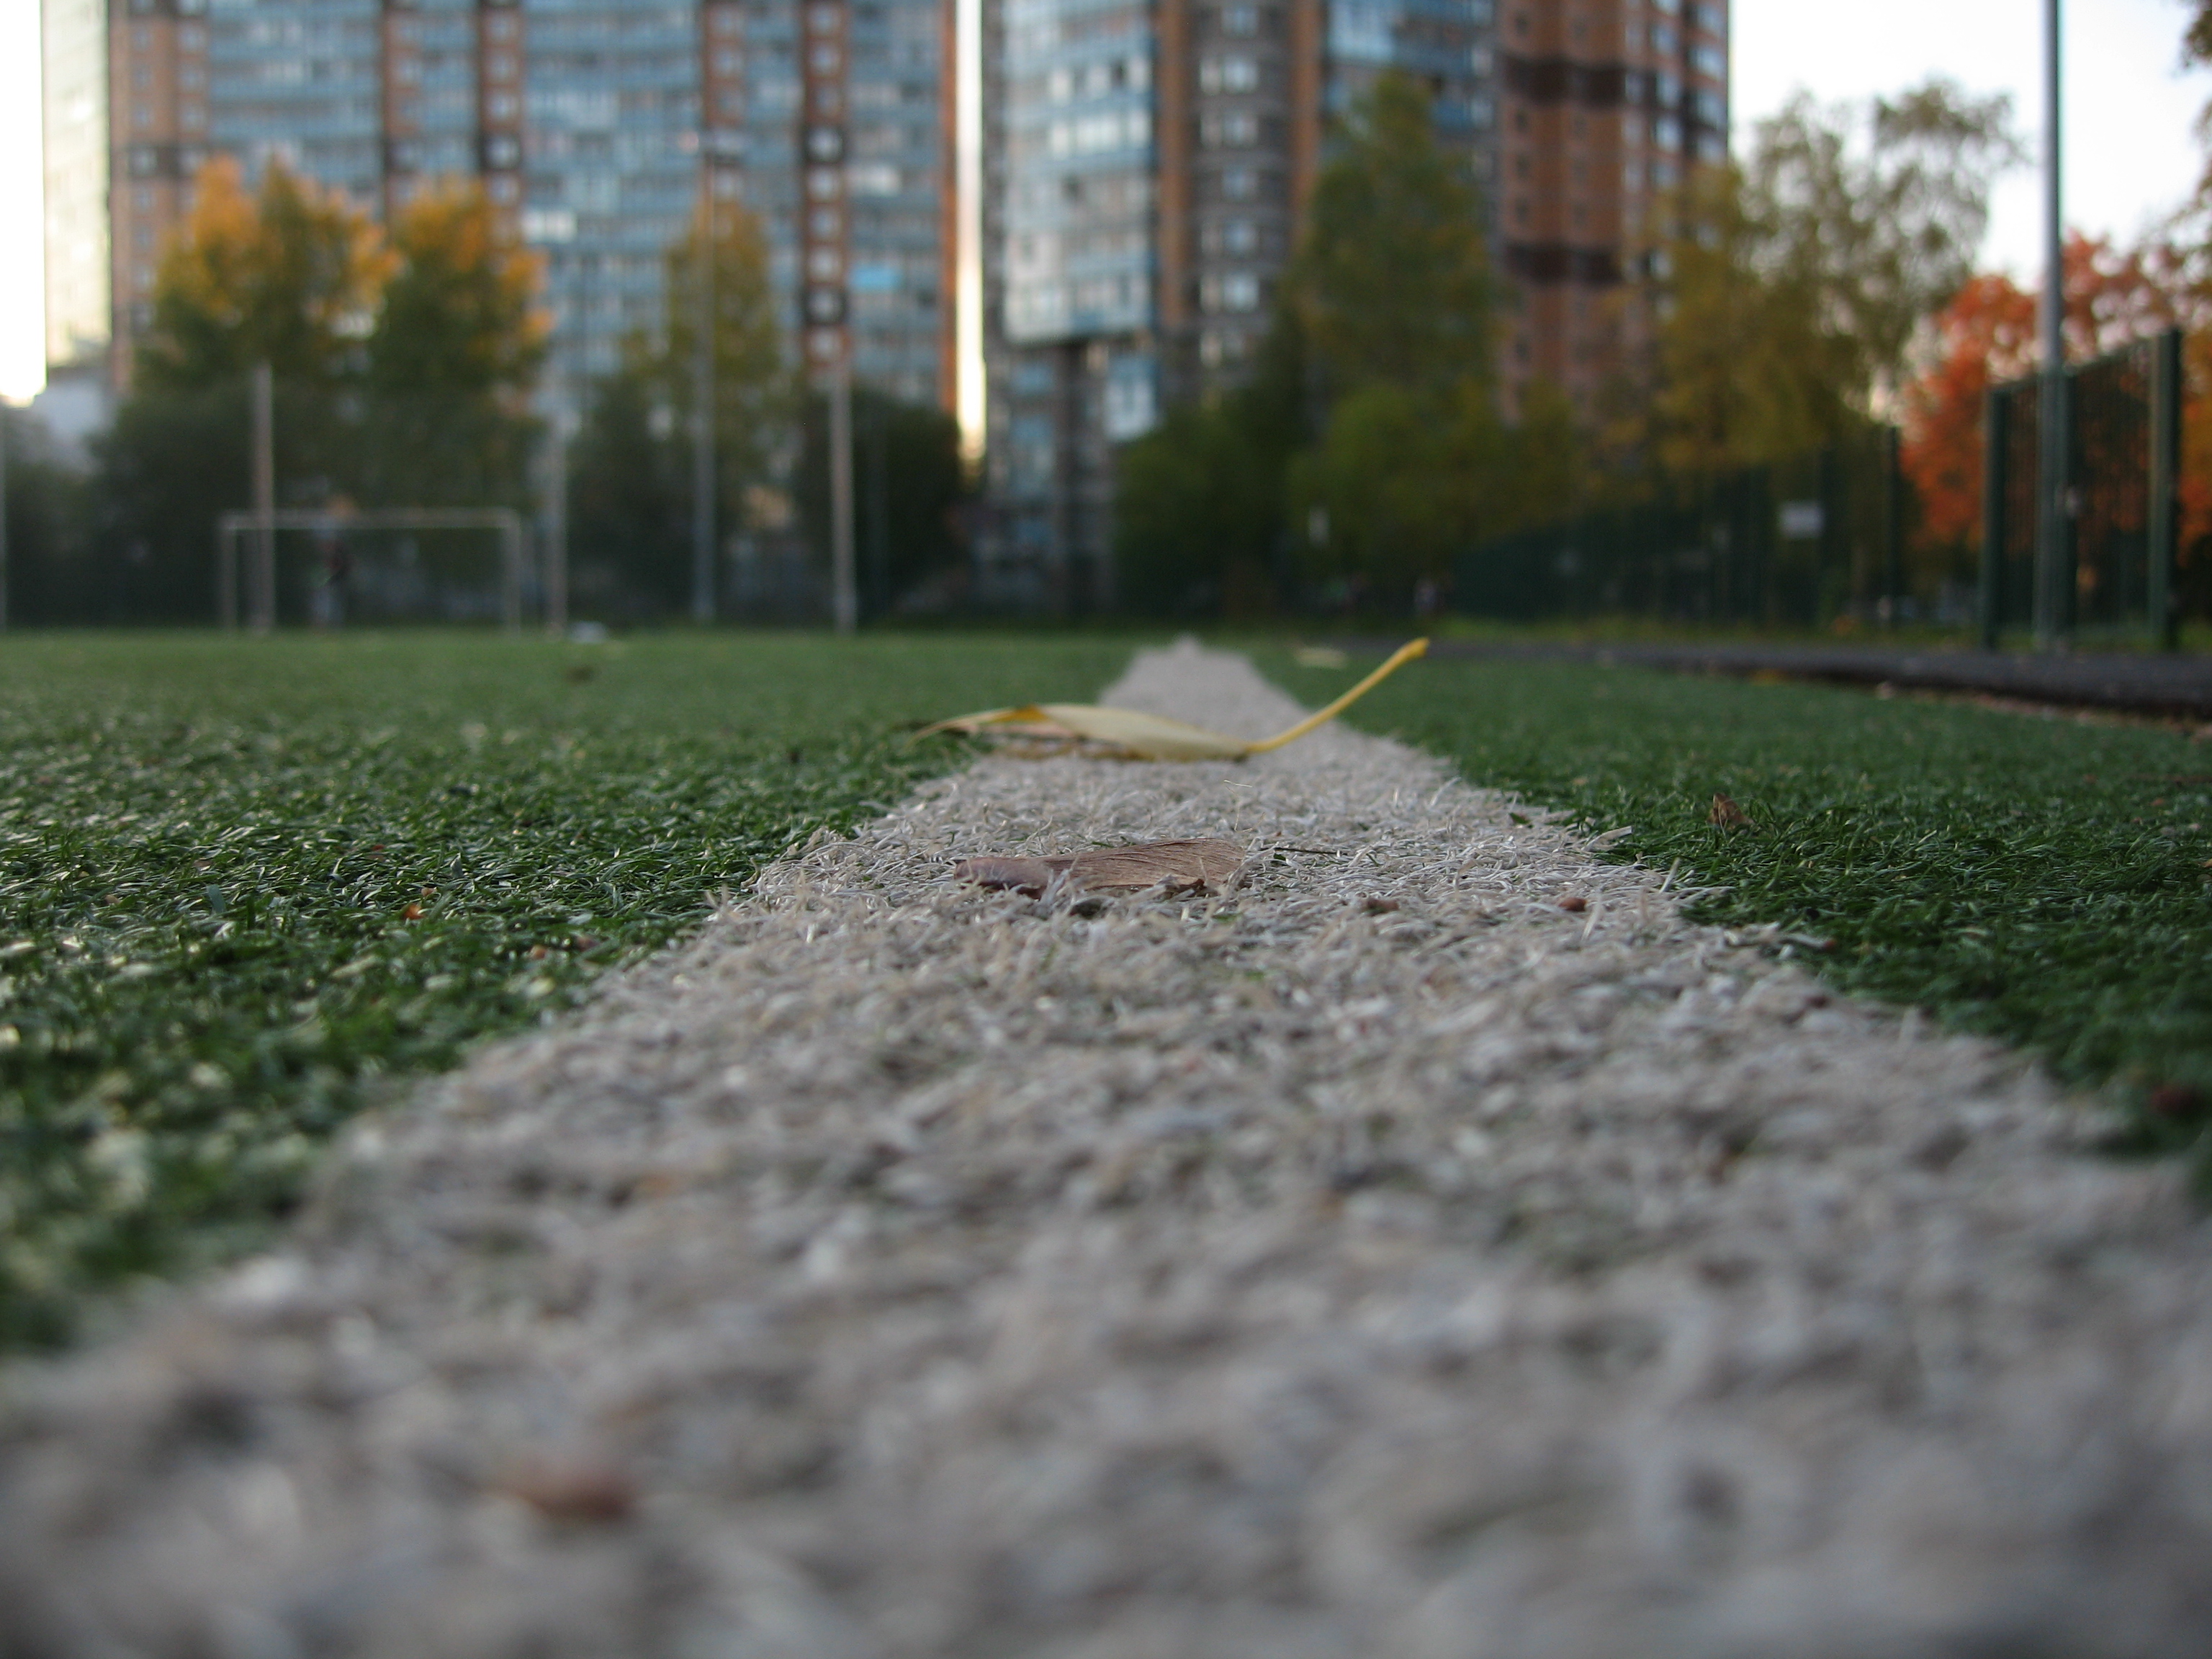
images, daytime, building, plant, road surface, asphalt, tree, wood, flooring, grass, thoroughfare, urban design, sidewalk, wall, floor, tar, residential area, groundcover, road, city, tower block, landscape, Tints and shades, grass family, lawn, deciduous, urban area, human leg, roof, soil, shrub, concrete, spring, walkway, street, shadow, garden, landscaping, driveway, lane, path, artificial turf, field, walking, cobblestone, recreation, plant stem, suburb, autumn, reflection, curb